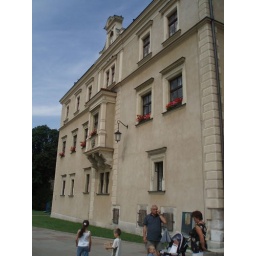
287 - flower boxes in Krakow